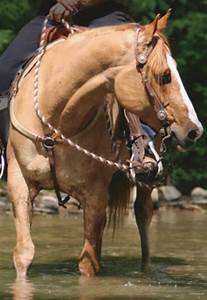
Label: horse